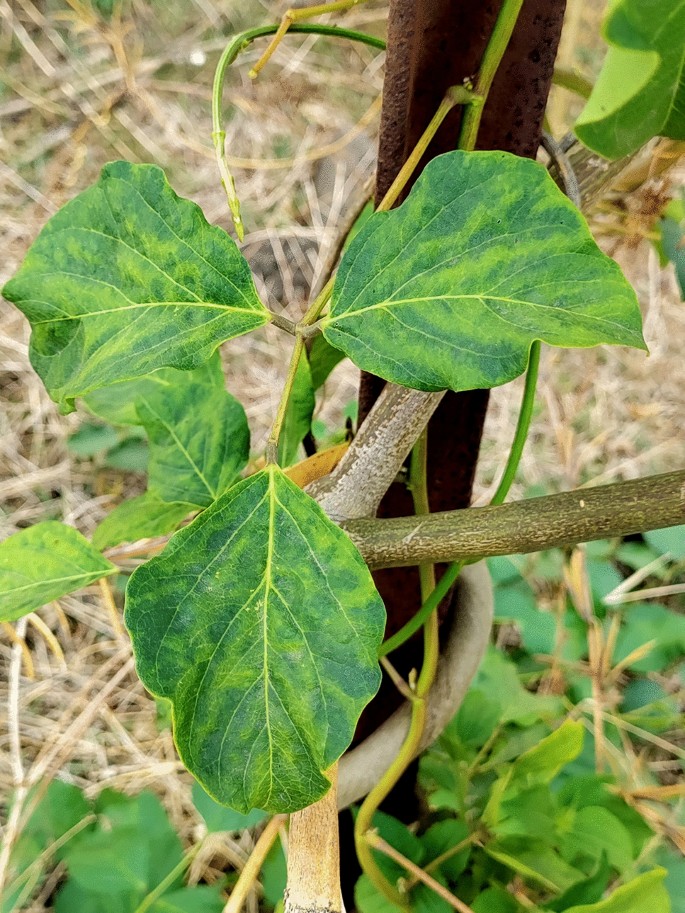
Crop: unknown
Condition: bean_bean_mosaic_virus